Stratford-upon-Avon

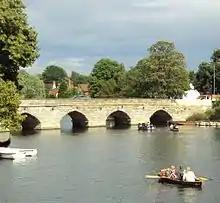
Clopton Bridge allowed trade to flourish in Stratford

John of Coutances' plans to develop Stratford into a town meant Stratford became a place of work for tradesmen and merchants. By 1252 the town had approximately 240 burgages (town rental properties owned by a king or lord), as well as shops, stalls and other buildings. Stratford's tradesmen established a guild known as the Guild of the Holy Cross for their business and religious requirements. The guild developed into the town's main institution of local government, and included the most important townsmen, who elected officials to oversee local affairs. They built a Guild Chapel in the 13th century, and a Guildhall and almshouses on Church Street in around 1417. The guild established an educational institution in the late 13th century.